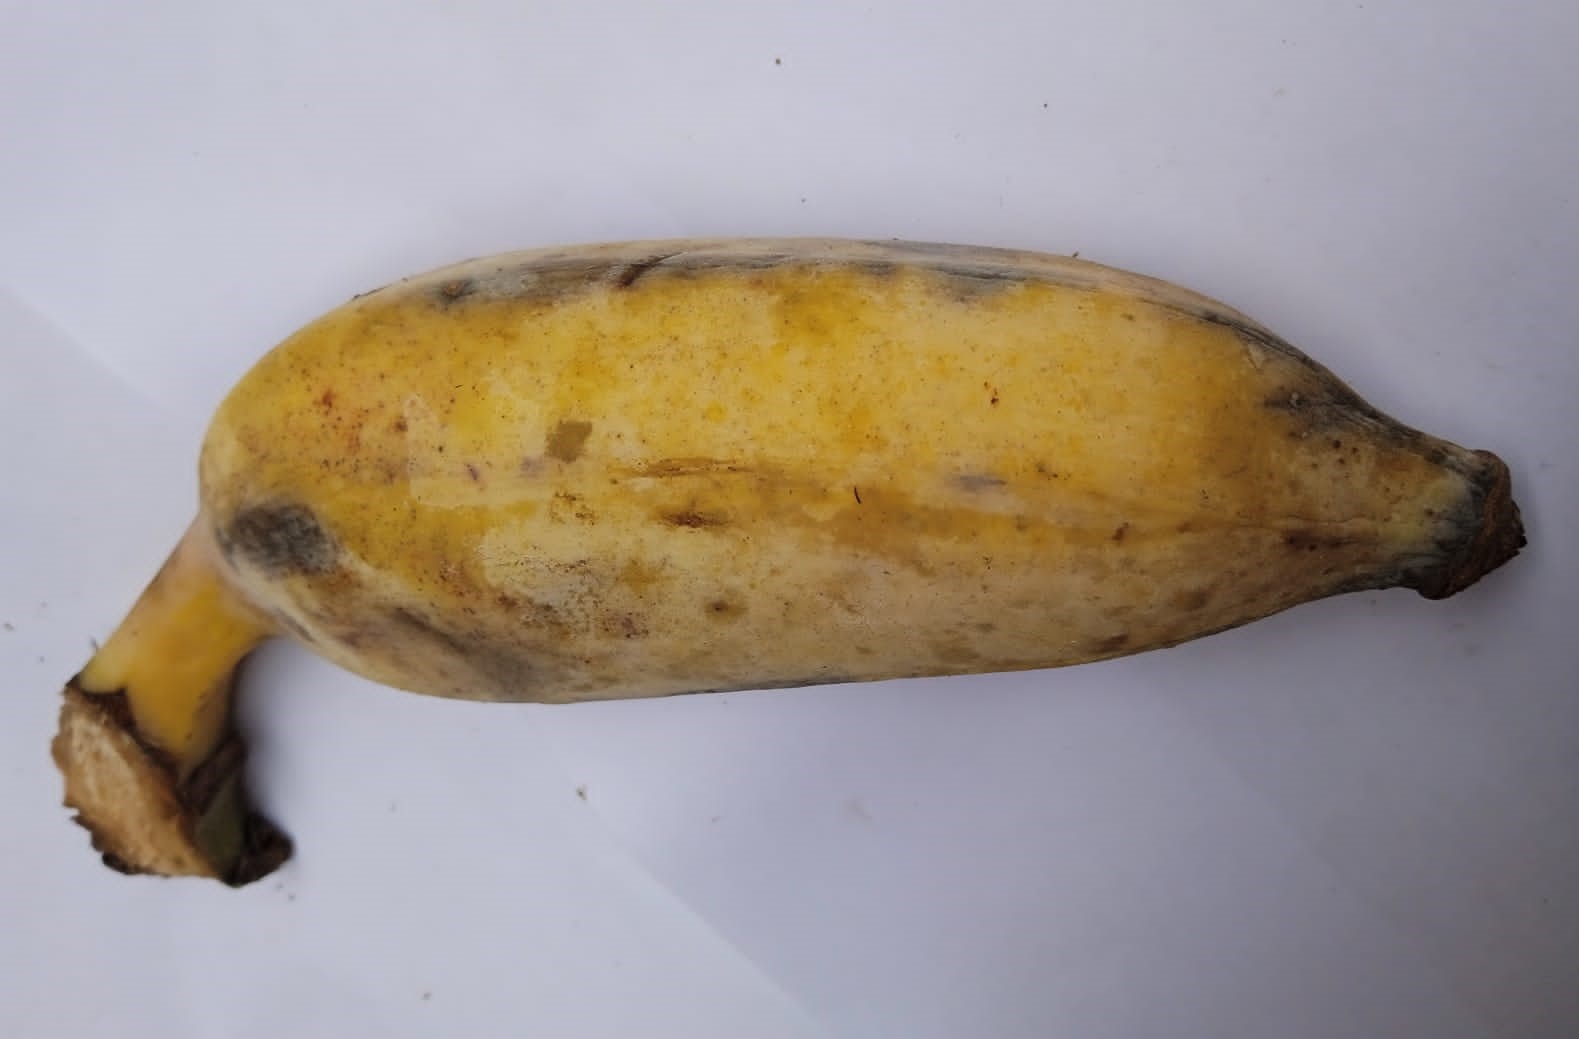
Fruit: banana
Condition: fresh